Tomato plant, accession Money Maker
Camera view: vertical (180 deg); turntable rotation: 270 degrees
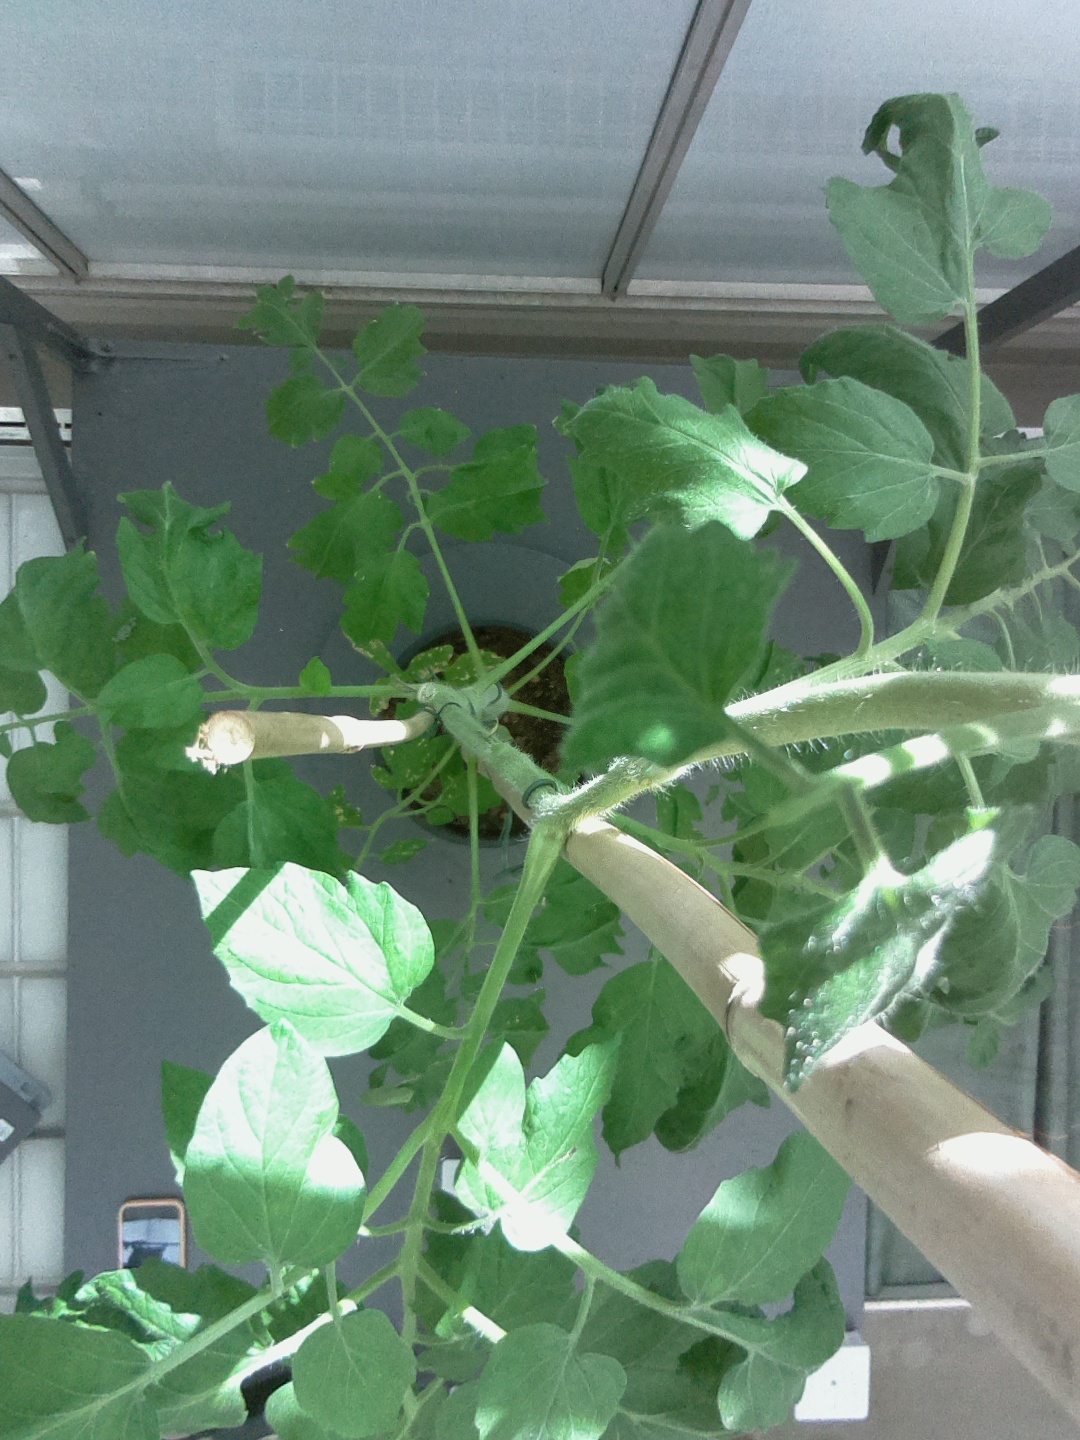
BBCH growth stage 28: 80%-90% Side shoots formed